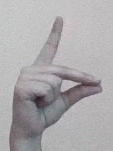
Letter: ta